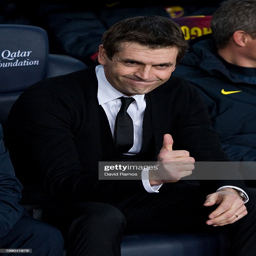
athlete gives his thumbs up prior to the match .